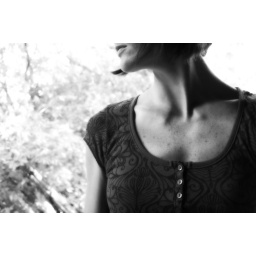
buttons in black and white